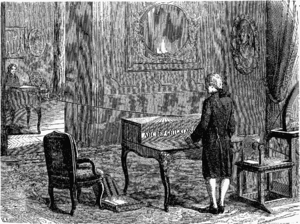
Le premier télégraphe électrique (appareil de Georges Lesage, exécuté à Genève, en 1714)
Georges-Louis Le Sage, né le 13 juin 1724 à Genève où il est mort le 9 novembre 1803, est un physicien genevois connu pour sa théorie de la gravité faisant intervenir des particules qu'il appelait « corpuscules ultramondains ».